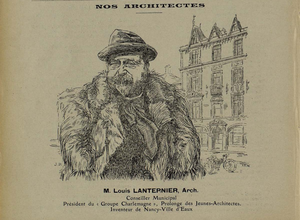
Caricature de Louis Lanternier , architecte, inventeur de Nancy-Ville d'eaux
La rue du Sergent-Blandan est une voie sise dans le sud-ouest de la commune de Nancy, au sein du département de Meurthe-et-Moselle, en région Lorraine.
Louis Lanternier est un architecte appartenant au mouvement de l'école de Nancy.
Nancy-Thermal est un ensemble de piscines situé dans le quartier Haussonville-Blandan-Donop à Nancy. Par extension, le terme désigne aussi le quartier adjacent.